Answer in natural language. Considering the relative positions, where is Doorway with respect to blue framed coastal marine wall decor? Choose between the following options: above or below
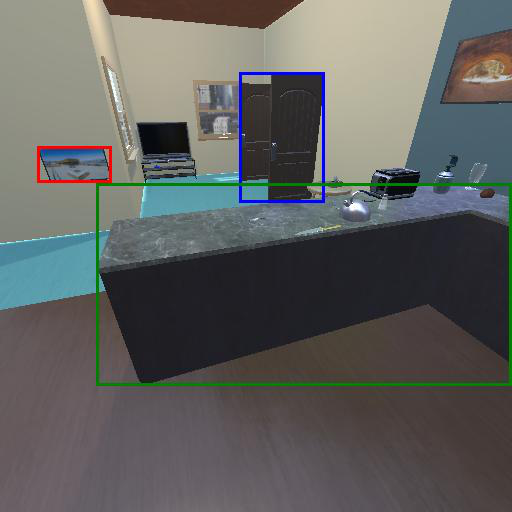
<answer>above</answer>